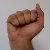
The image shows a hand gesture representing the letter 'A' in Indian Sign Language.